Center for Strategic Studies

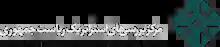

Center for Strategic Studies is an Iranian think tank on strategy issues. It is the research arm of the Iranian President's office.